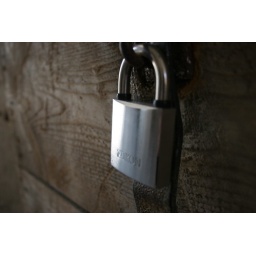
A very new lock on a door at a very old castle near Stuttgart